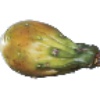
Label: Cactus fruit 1